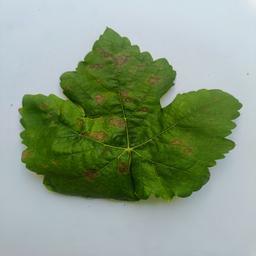
Label: Powdery Mildew